Chandika Devi Temple, Juchandra

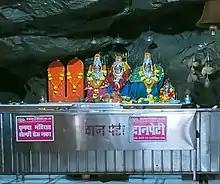
The main deities in Chandika Devi Mandir

Chandika Devi Temple is a Hindu temple in Juchandra village, near Vasai and Naigaon, situated on a hill 400 feet above sea level. It is dedicated to the mother goddess Chandika.